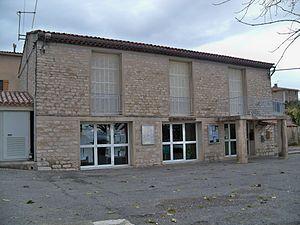
Mairie de Vachères (04)
Vachères est une commune française, située dans le département des Alpes-de-Haute-Provence en région Provence-Alpes-Côte d'Azur.